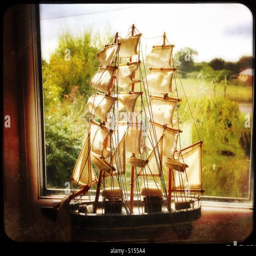
model sailing ship in a window